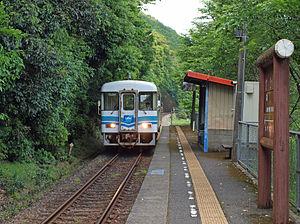
La gare de Kaina est une gare ferroviaire localisée dans la ville de Kuroshio, dans la préfecture de Kōchi au Japon. La gare est exploitée par la compagnie Tosa Kuroshio Railway, sur la ligne Nakamura.